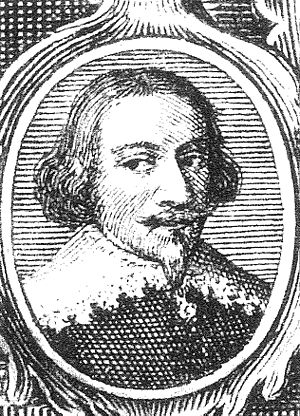
Arent Berntsen
Arent Berntsen.
Arent Berntsen, med tilnavnet Bergen, var en topografisk-statistisk forfatter i Danmark-Norge. Selv stavede han sit fornavn: Arennt.